Qawsun

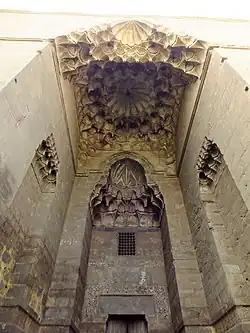
The monumental entrance portal of the Palace of Qawsun, built in the 1330s near Cairo's Citadel, and semi-ruined today.

In the course of his leather goods trade, Qawsun encountered one of an-Nasir Muhammad's imperial horse groomers, which ultimately led to an unplanned encounter with an-Nasir Muhammad. The latter was impressed by Qawsun's physical appearance (Qawsun was described as tall, handsome and youthful by Mamluk-era sources) and inquired about him. After Qawsun informed an-Nasir Muhammad that he was only in Egypt for travel, an-Nasir Muhammad insisted that he remain and enter his service, offering to invite Qawsun's family to immigrate to Egypt. Qawsun agreed and sold himself to an-Nasir Muhammad, thus becoming a "mamluk". The latter act was key to entry into the Mamluk hierarchy and to develop good standing with the Mamluk elite. Qawsun was made part of the sultan's "saqut" (royal cup-bearers) and his 40-strong "khassakiya" (personal retinue), whose members held prominent positions in the sultanate. By 1323, he had grown powerful enough to have the "naqib al-jaysh", Emir Sunqur al-Sa'di, exiled to Tripoli because he angered Qawsun.